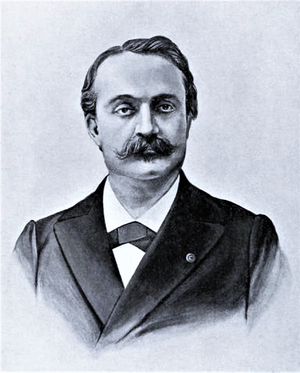
Marie Maxime Cornu, né le 16 juillet 1843 à Orléans et mort le 3 avril 1901 à Paris, est un botaniste français, professeur au Museum d'histoire naturelle et président de la Société botanique de France.